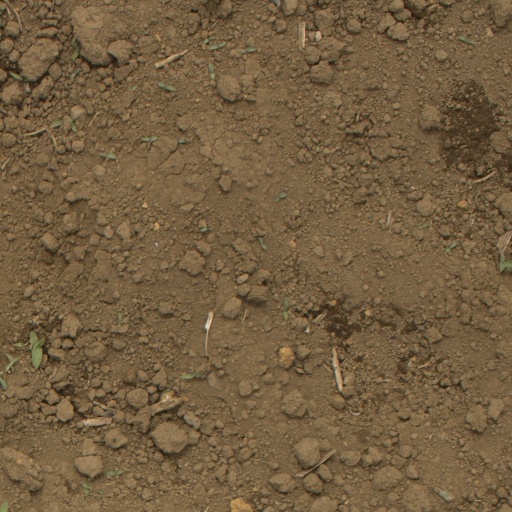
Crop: Jerusalem artichoke